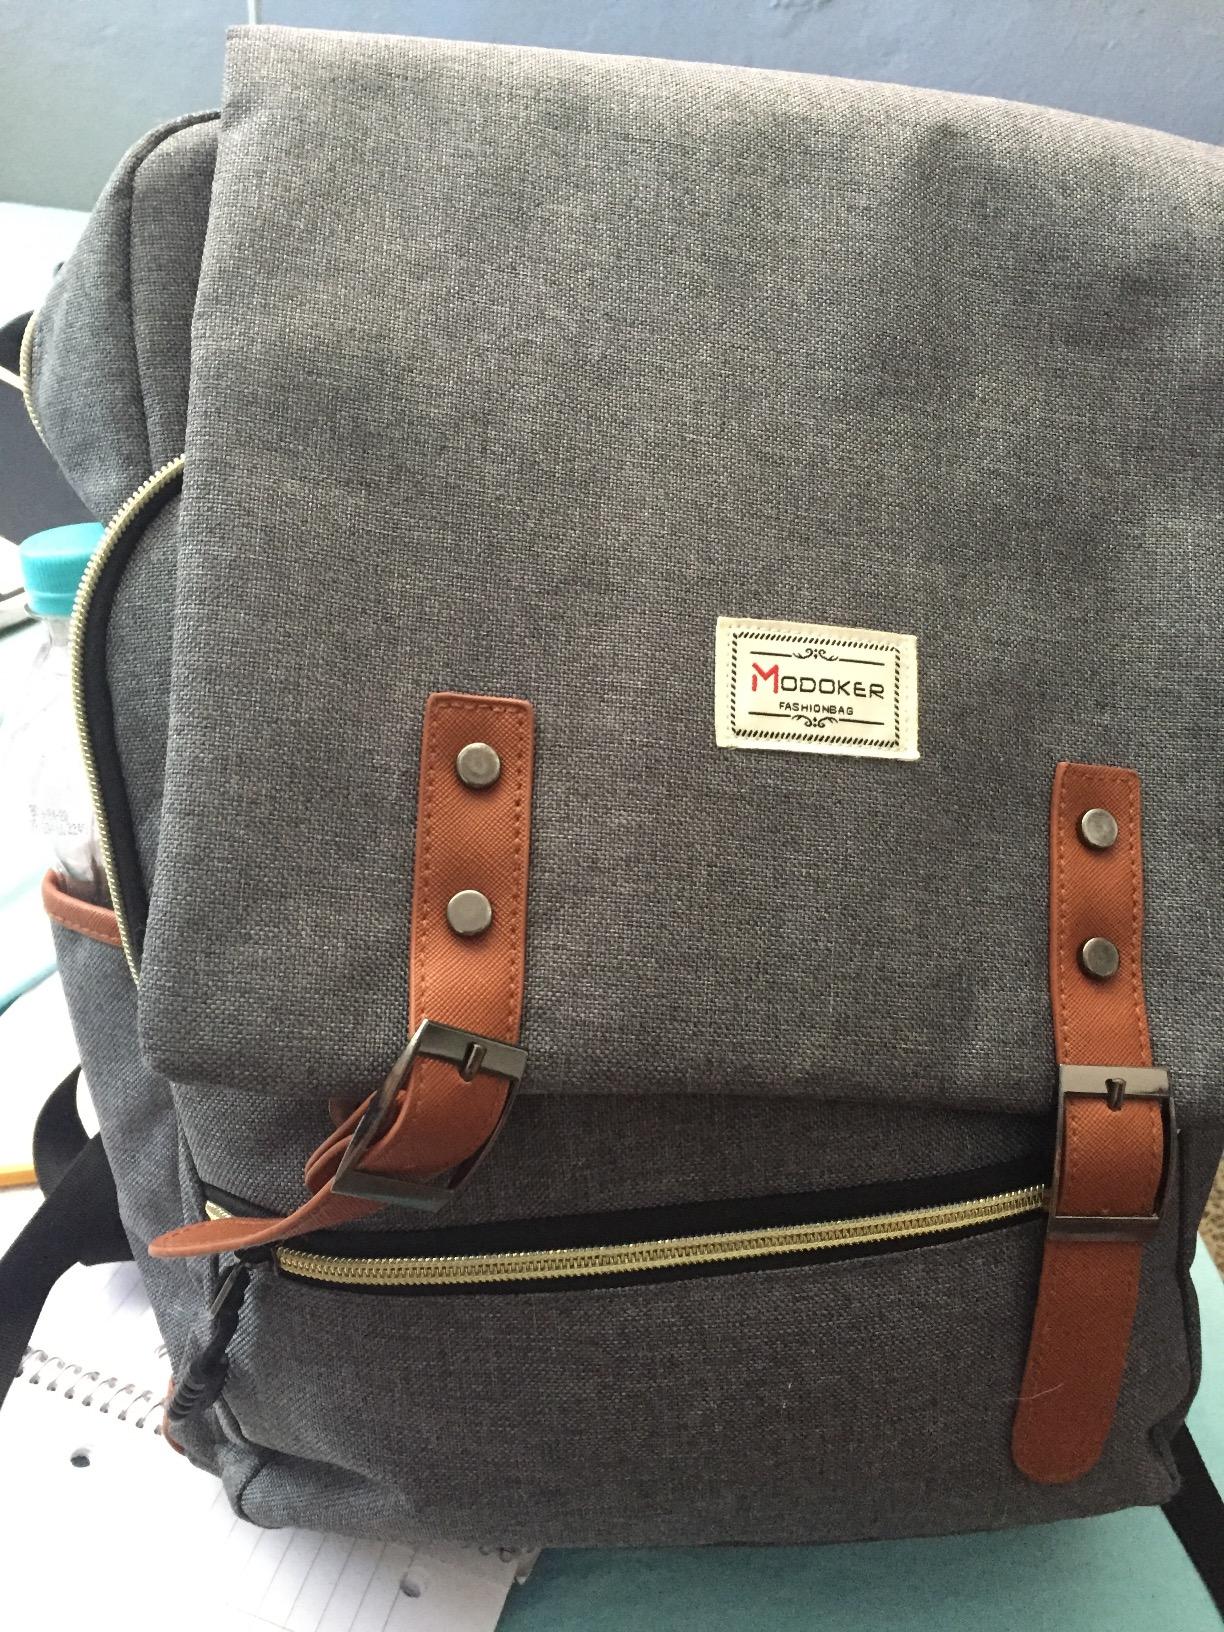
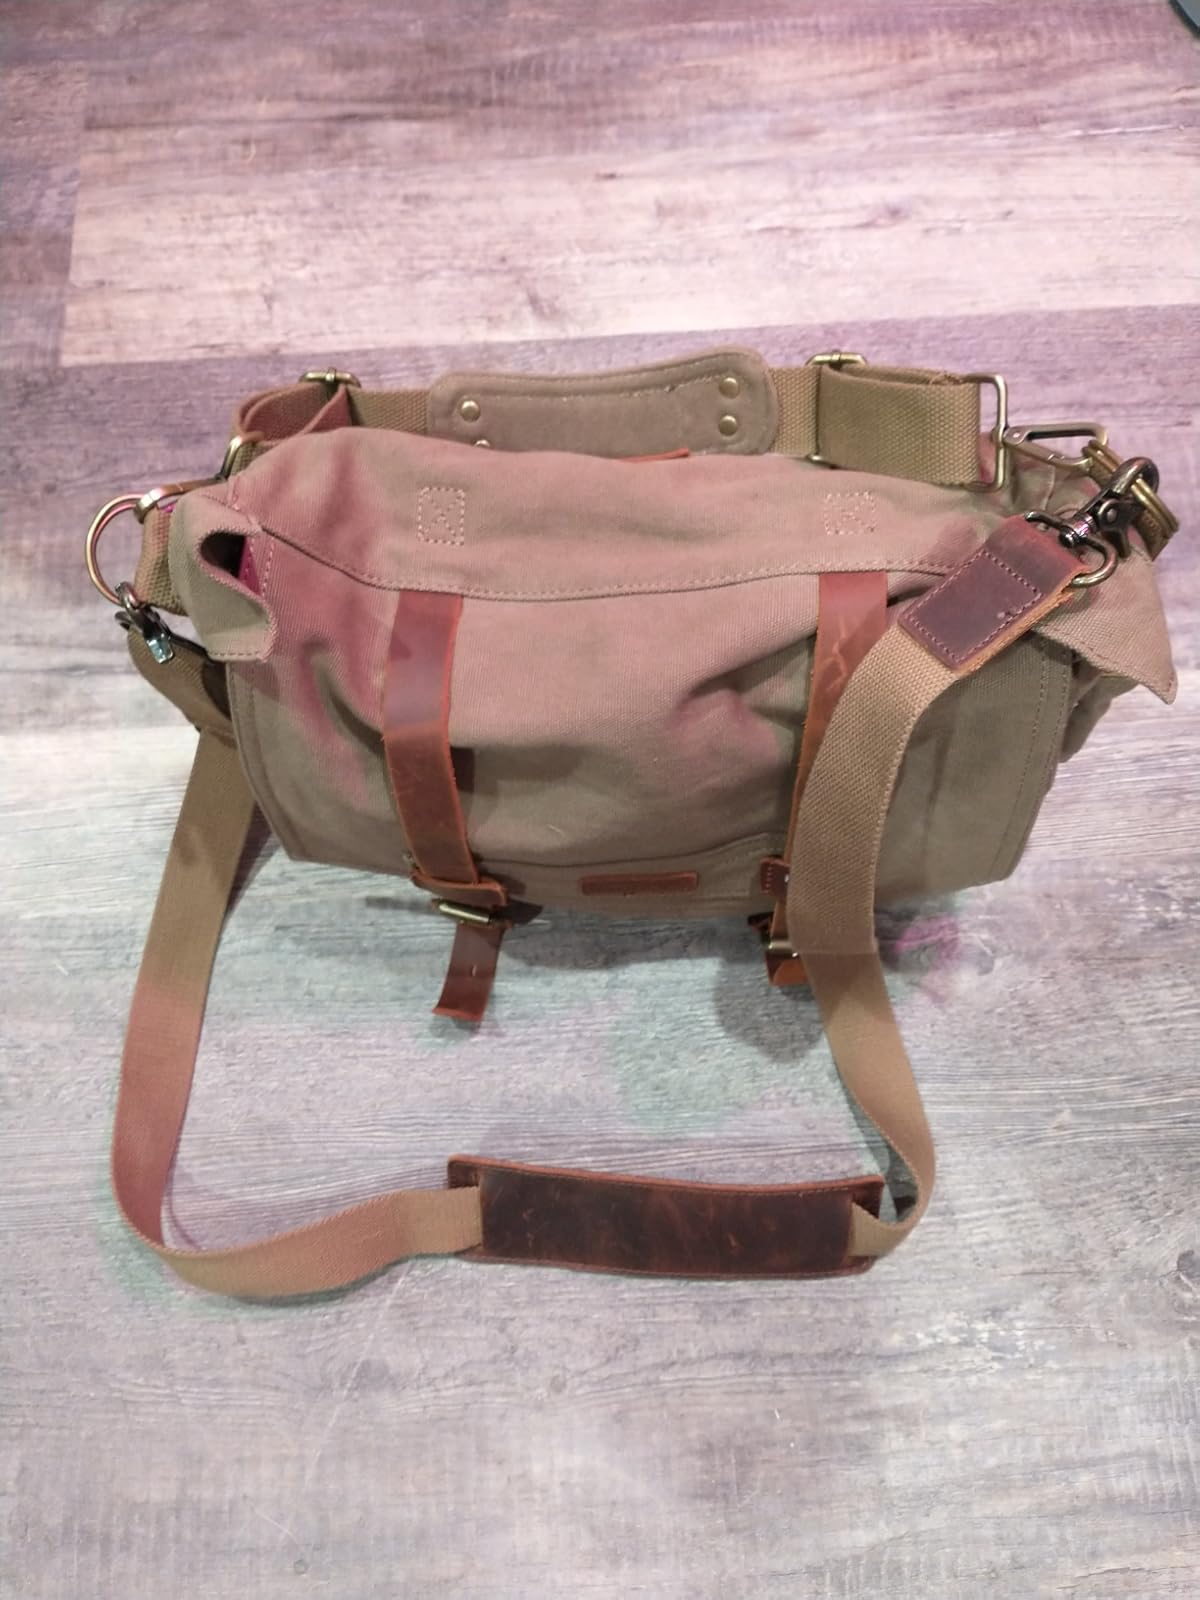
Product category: bag
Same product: no